Monaco

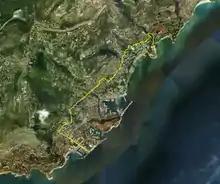
Satellite view of Monaco, with the France–Monaco border shown in yellow

The wider defence of the nation is provided by France. Monaco has no navy or air force, but on both a per-capita and per-area basis, Monaco has one of the largest police forces (515 police officers for about 38,000 people) and police presences in the world. Its police includes a special unit which operates patrol and surveillance boats jointly with the military. Police forces in Monaco are commanded by a French officer.